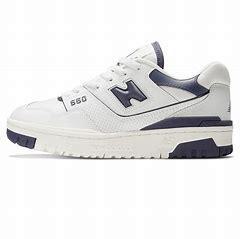
Brand: New
Model: Balance New Balance 550